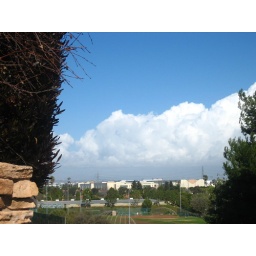
this is on a hill in manhattan beach. nice rolling clouds there; i'm pretty sure it rained later.